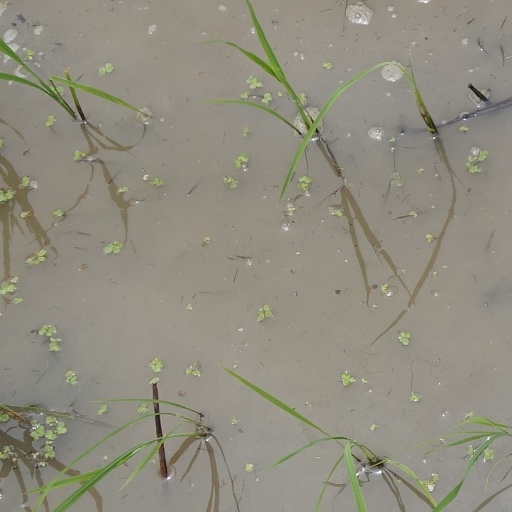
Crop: rice